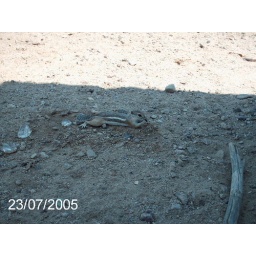
Mojave ground squirrel eating ice....!st time one actually was around and not running away scared.